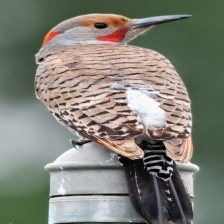
Species: NORTHERN FLICKER
Scientific name: COLAPTES AURATUS